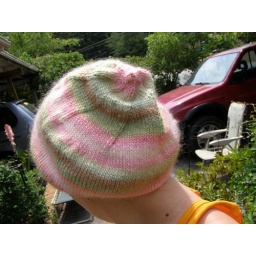
Back of my 1st hat.... after stretching out over a plate it is more hat shaped.